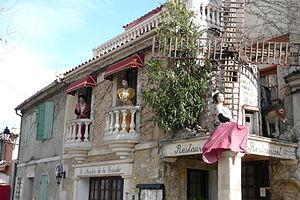
Fontvieille.
Fontvieille est une commune française située dans le département des Bouches-du-Rhône en région Provence-Alpes-Côte d'Azur.